Flight on Titan

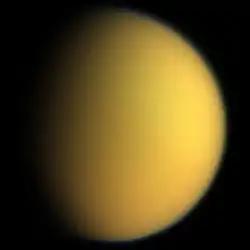
Titan, where the story takes place.

Tim and Diane Vick are two New Yorkers left impoverished by the 2142 collapse of the Planetary Trading Corporation. Rather than sit and wait for their money to run out, they decide to travel to Titan for a year to prospect for gems. Six months into their stay on Titan, they have succeeded in acquiring eighteen flame-orchids, which will make them wealthy on Earth, assuming they survive to reach Earth.